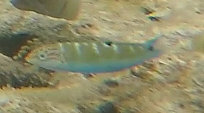
Thalassoma lunare (Moon Wrasse)